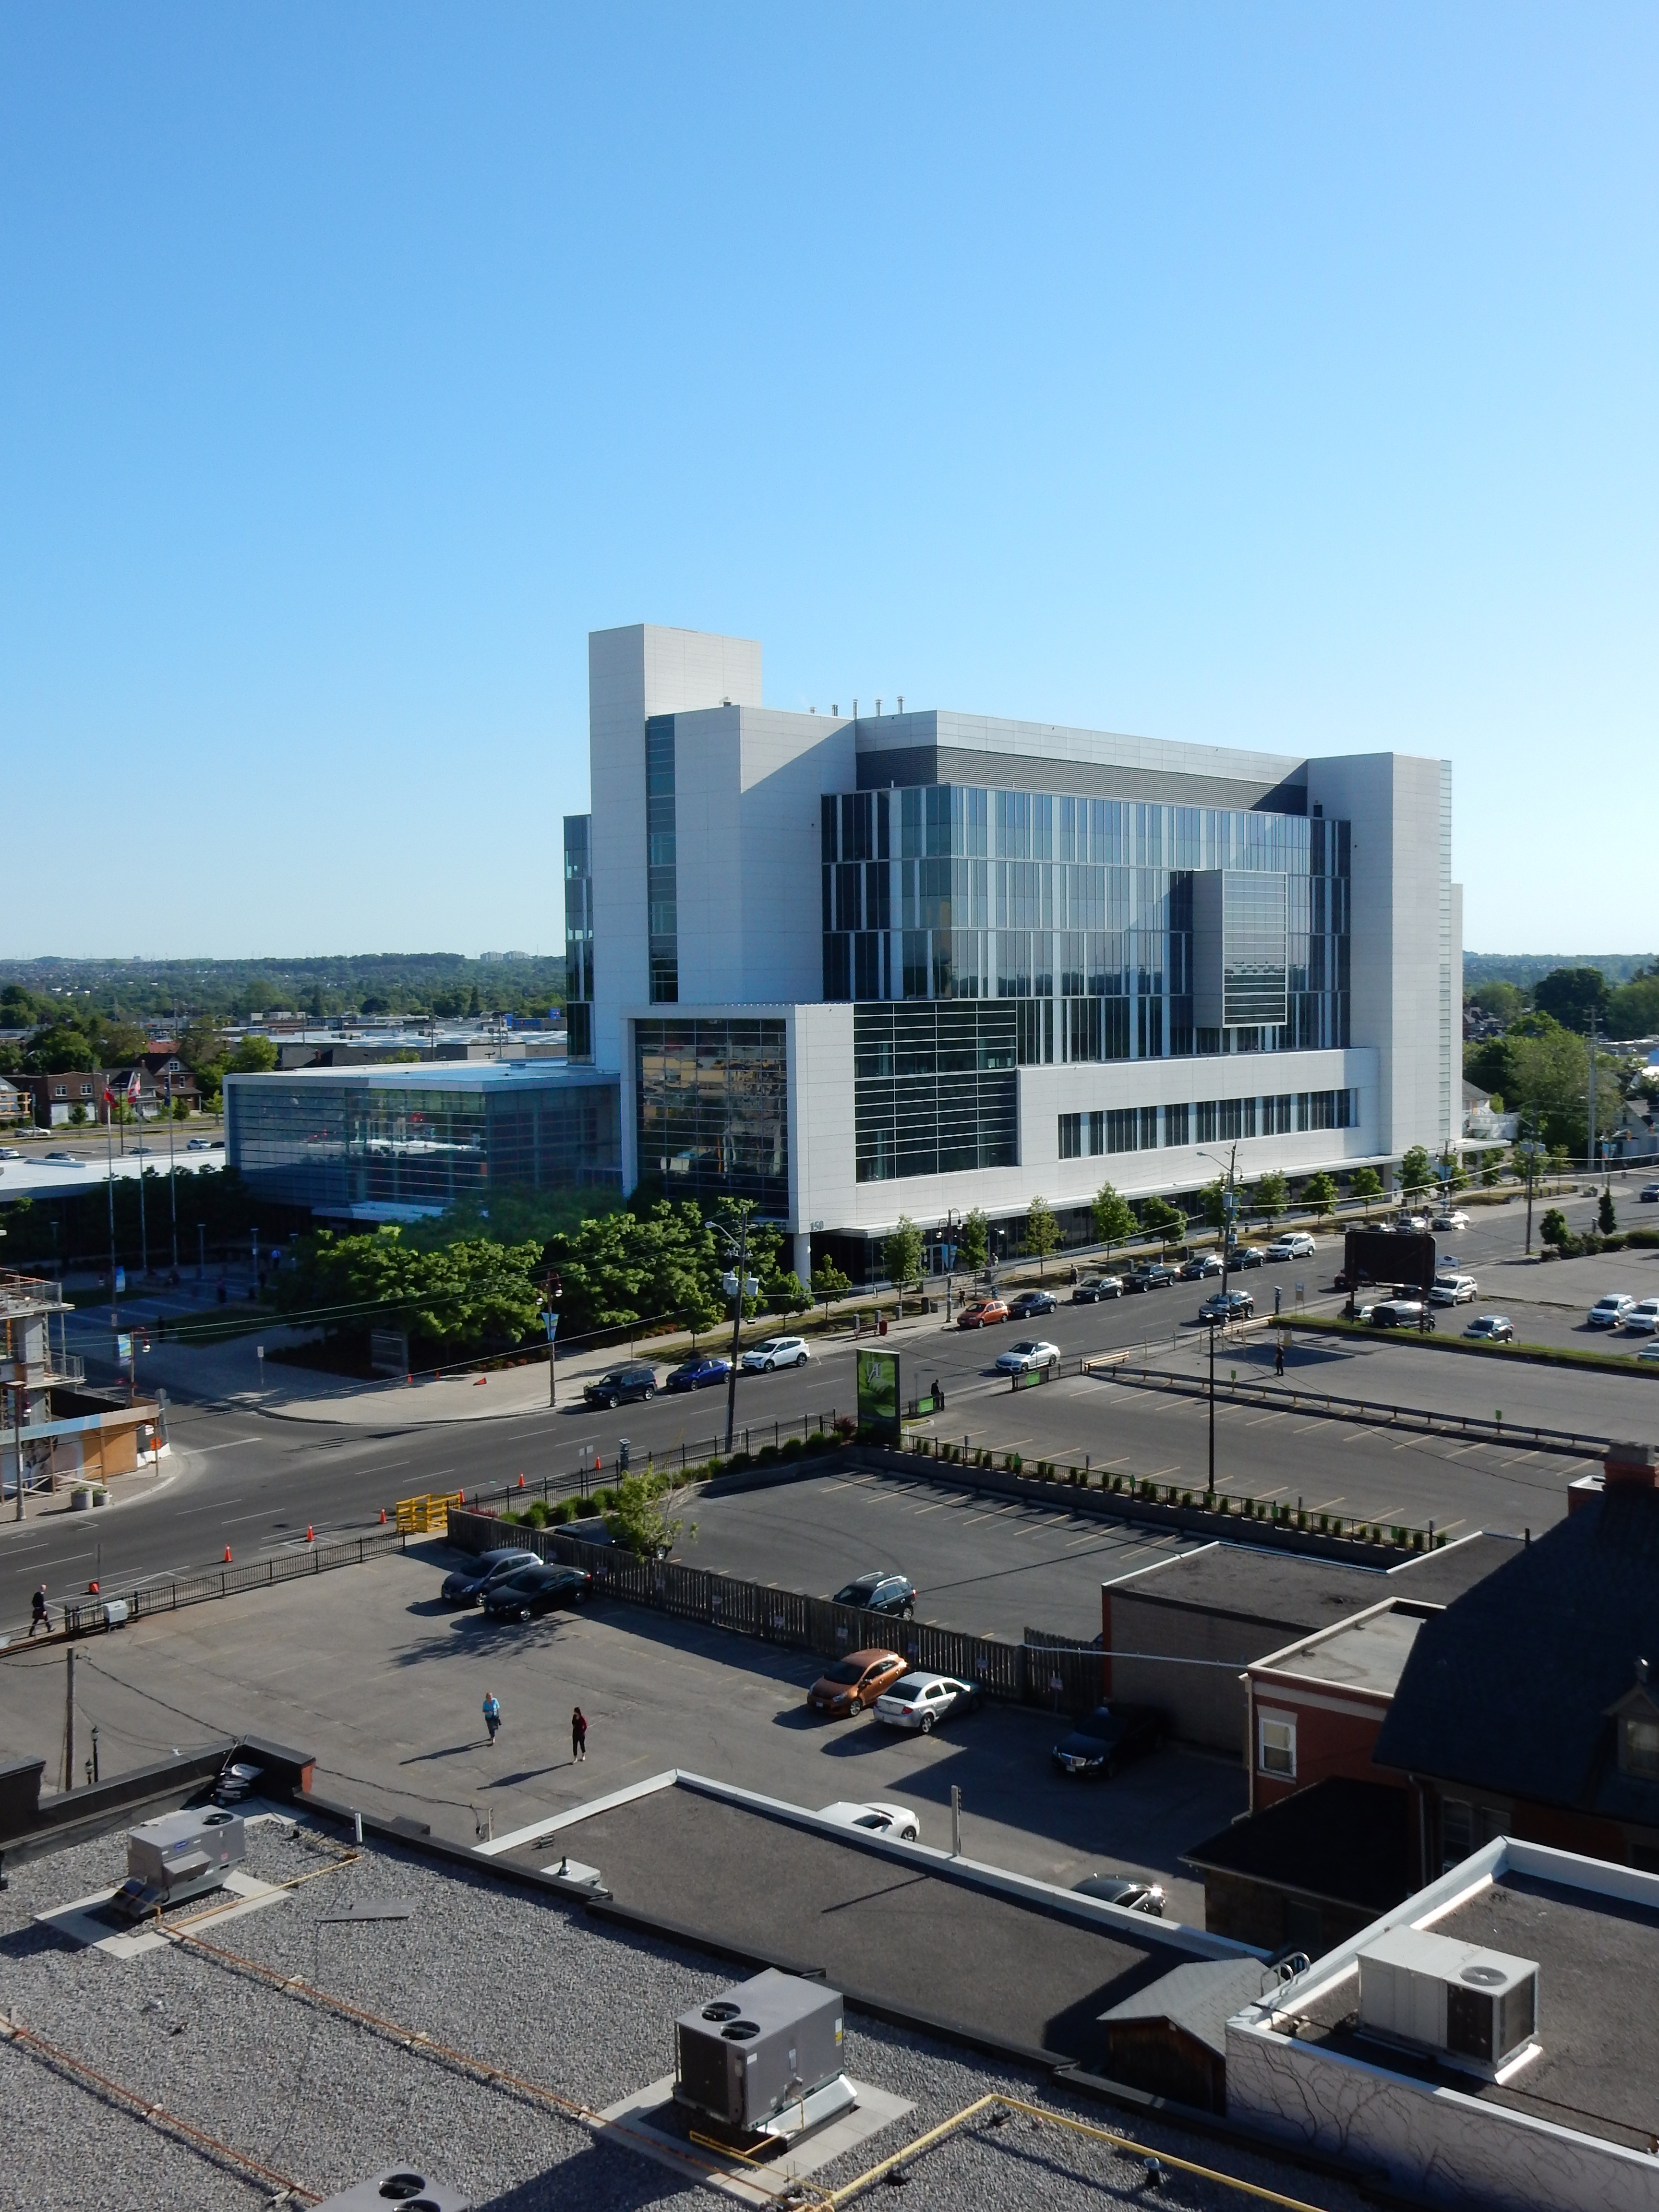
architecture, sky, skyline, house, building, city, downtown, plaza, facade, tower block, canada, court, ontario, courthouse, headquarters, durham, convention center, oshawa, law legal, residential area, metropolitan area